Lindsay Lohan's Indian Journey

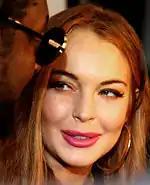
The BBC were highly criticized for hiring the actress to present the documentary

According to John Plunkett of "The Guardian": "Few BBC3 programmes have generated quite so much media attention in such a short space of time. But the controversy generated by "Lindsay Lohan's Indian Journey" ... was not quite matched by its ratings". In its original broadcast on BBC Three on Thursday, 1 April 2010, the documentary was viewed by 224,000 households. It had a 0.9% share of the audience between 9pm and 10pm.